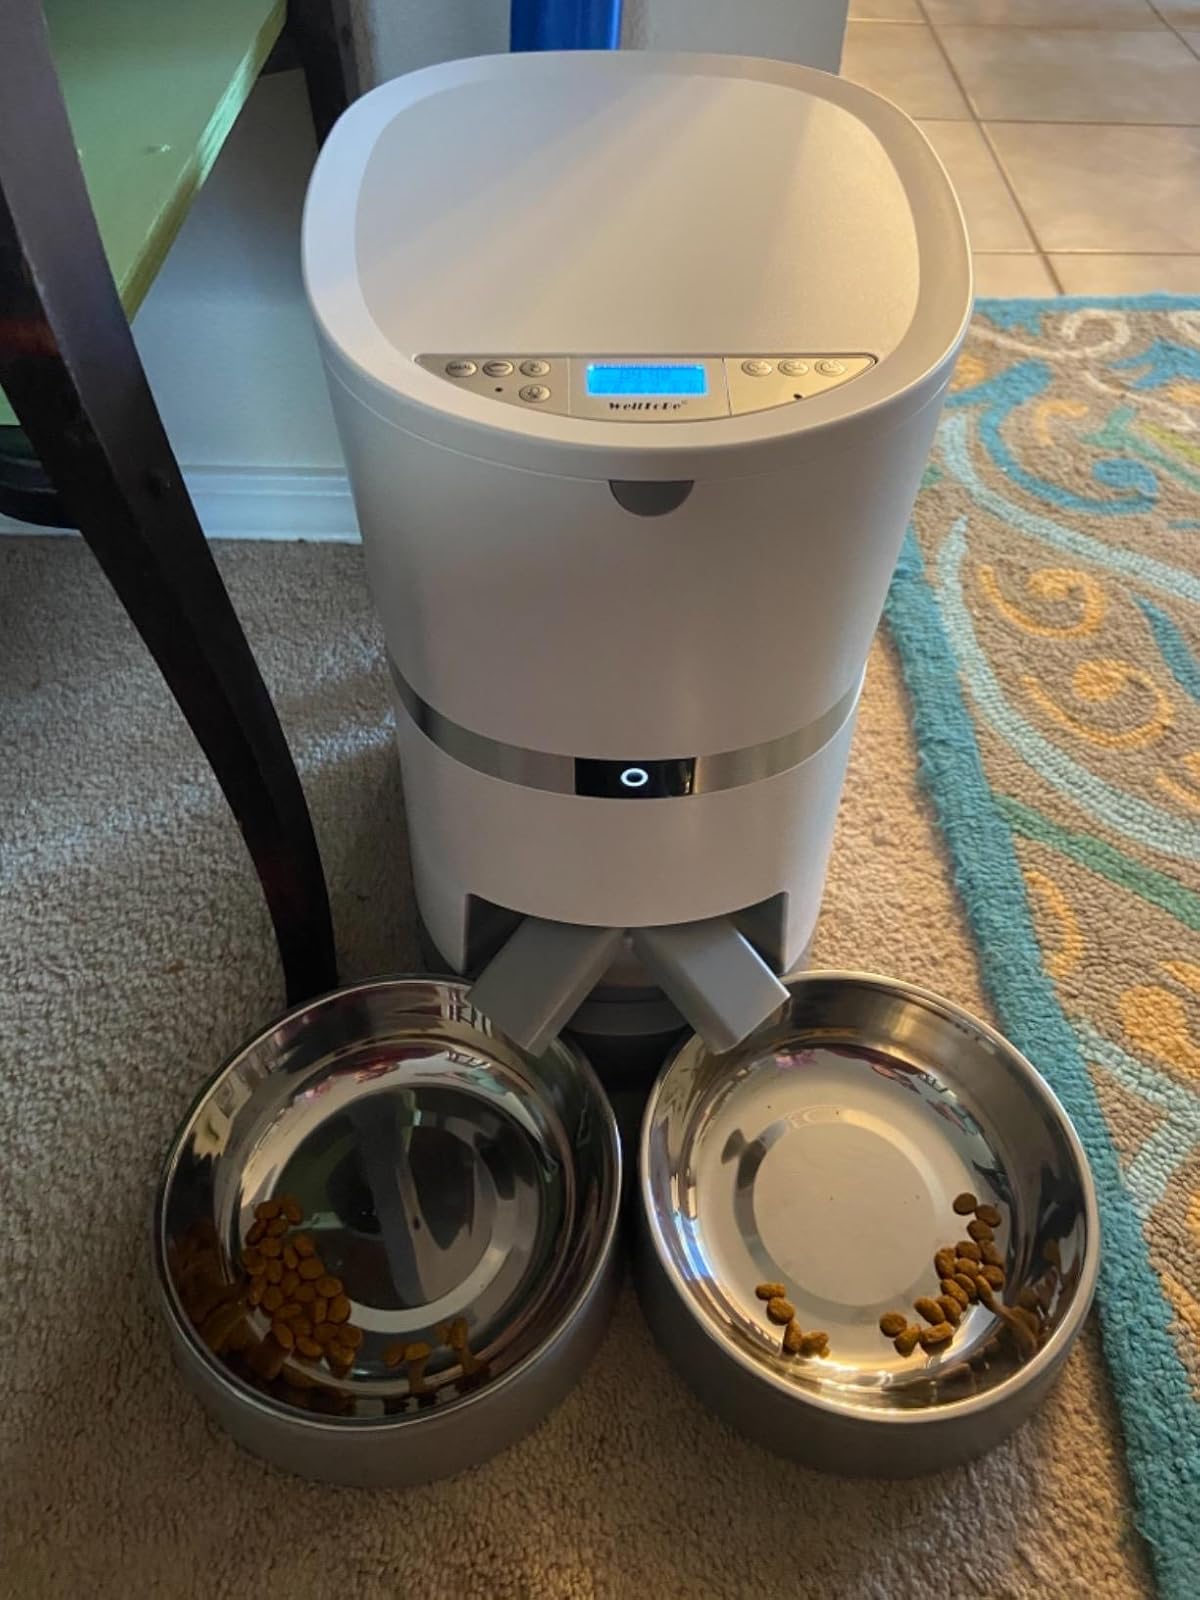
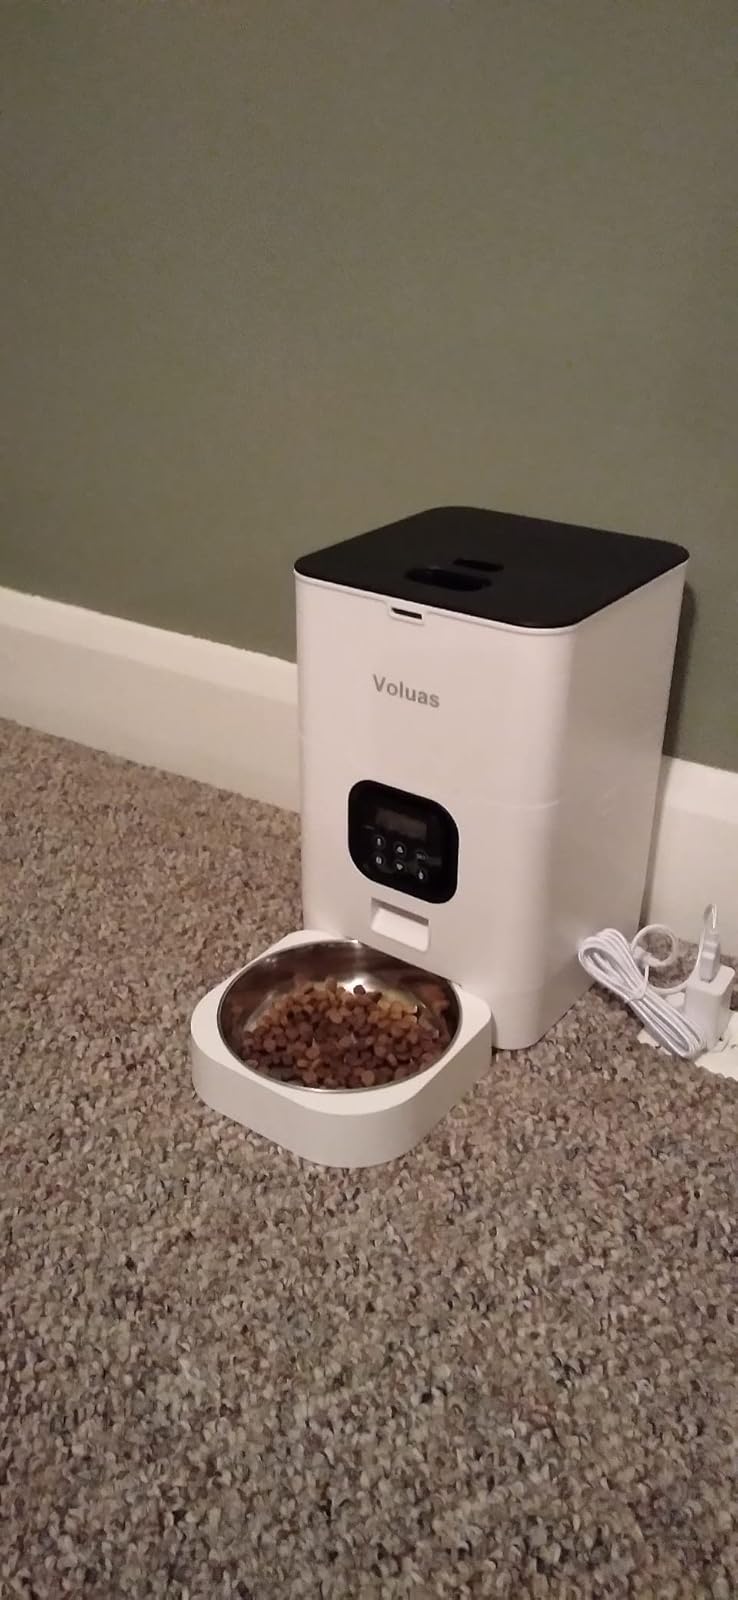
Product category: items_feeder
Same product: no